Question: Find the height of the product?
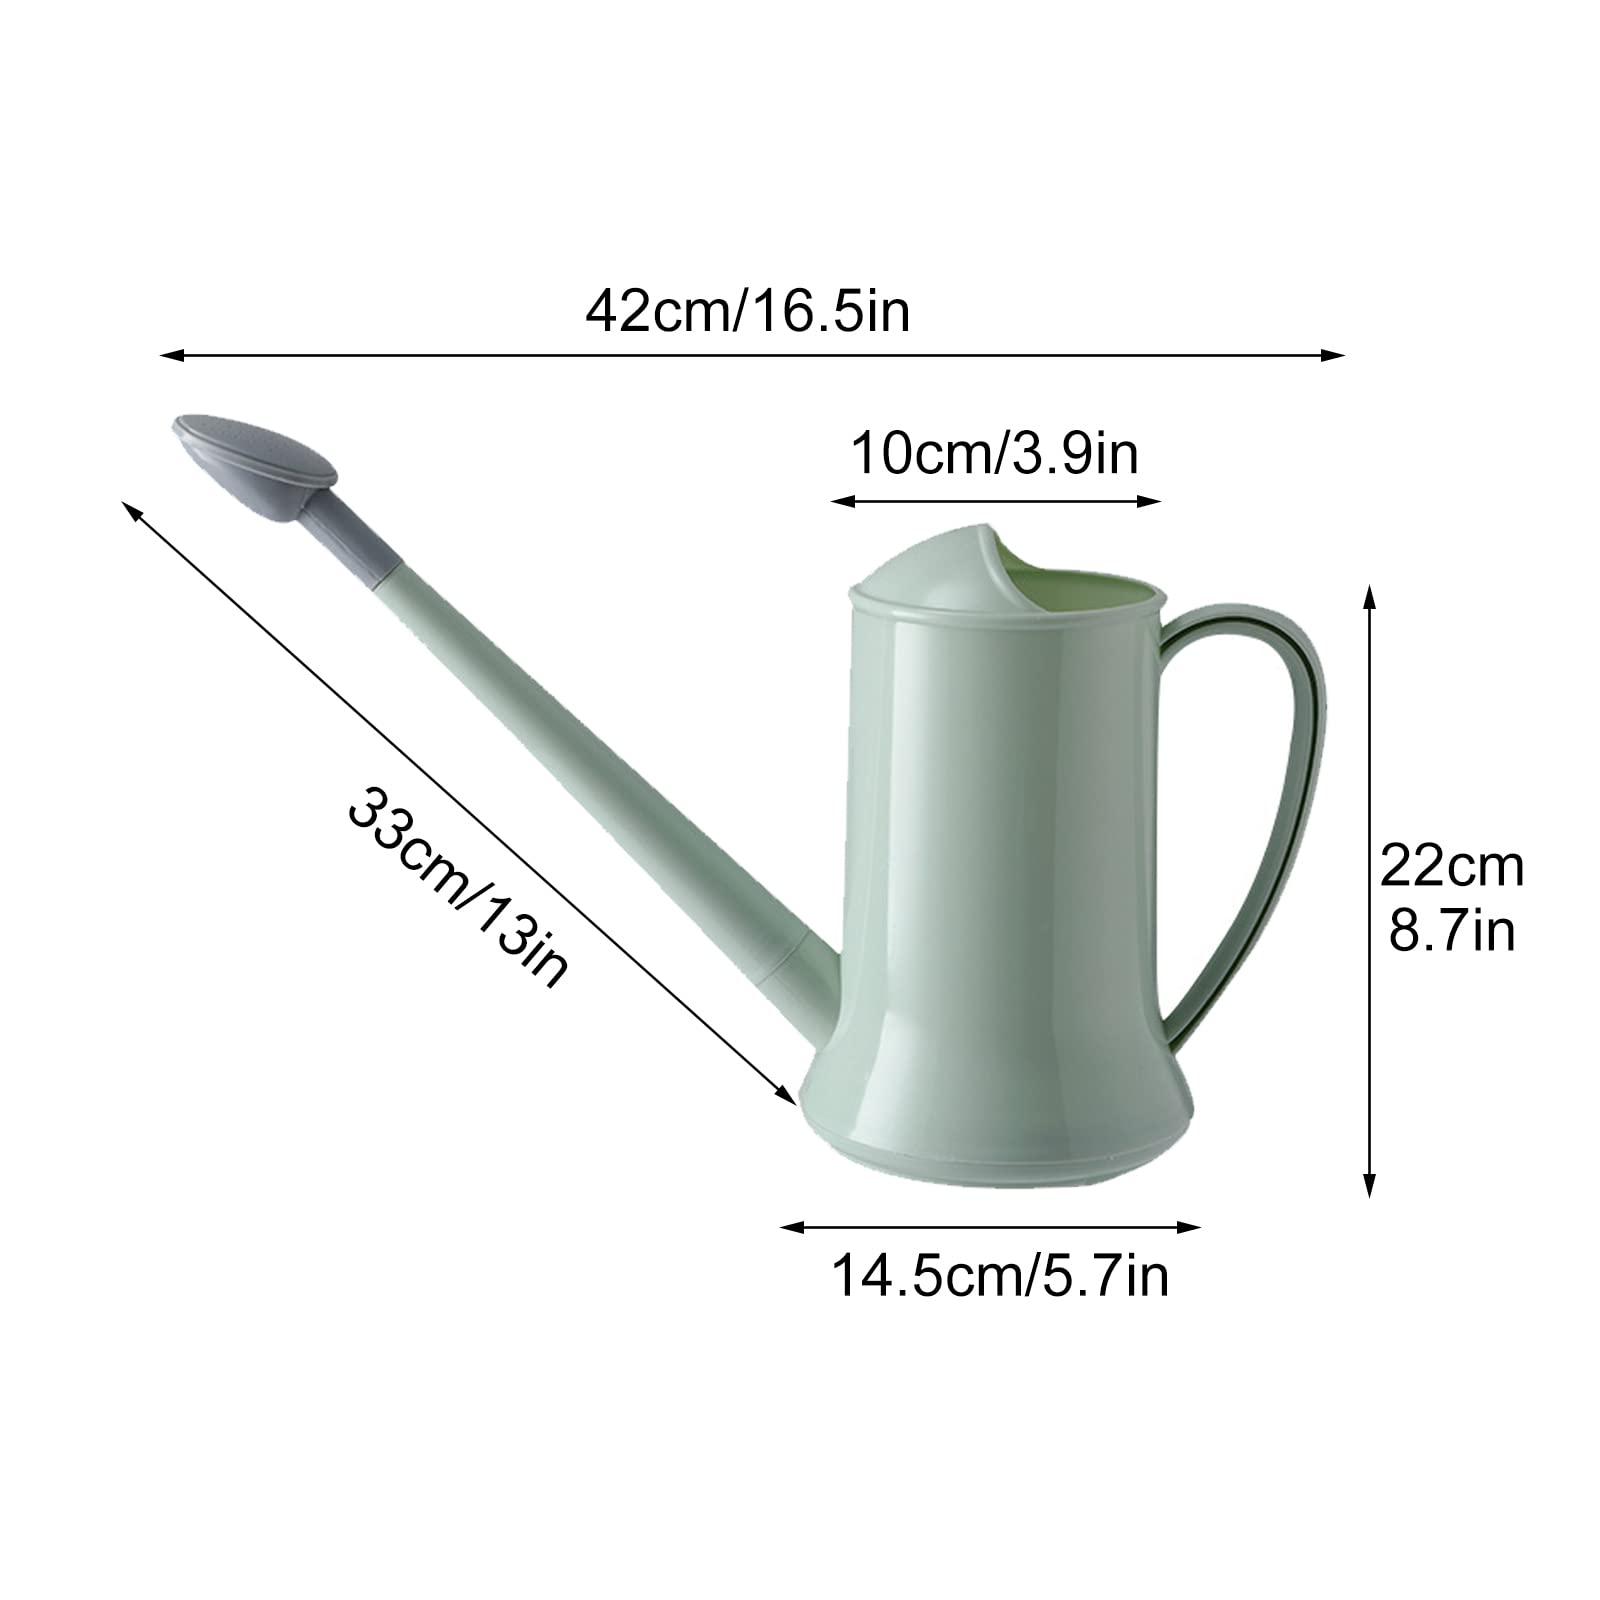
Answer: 8.7 inch